Ryukyu Islands

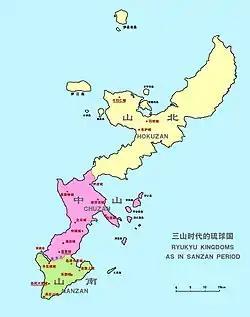
Okinawa Islands during the Sanzan Period

Various polities of the Okinawa Islands were unified as the Ryūkyū Kingdom in 1429, a tributary state of Ming Imperial China. The kingdom conquered the Miyako and Yaeyama Islands. At its peak, it also subjected the Amami Islands to its rule. In 1609, Shimazu Tadatsune, Lord of Satsuma, invaded the Ryūkyū Kingdom with a fleet of 13 junks and 2,500 samurai, thereby establishing suzerainty over the islands. They faced little opposition from the Ryukyuans, who lacked any significant military capabilities, and who were ordered by King Shō Nei to surrender rather than to suffer the loss of precious lives. After that, the kings of the Ryukyus paid tribute to the Japanese "shōgun" as well as to the Chinese emperor. During this period, Ryukyu kings were selected by a Japanese clan, unbeknownst to the Chinese, who believed the Ryukyus to be a loyal tributary. In 1655, the tributary relations between Ryukyu and Qing were formally approved by the shogunate. In 1874, the Ryukyus terminated tribute relations with China.